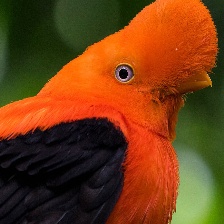
Species: COCK OF THE  ROCK
Scientific name: RUPICOLA